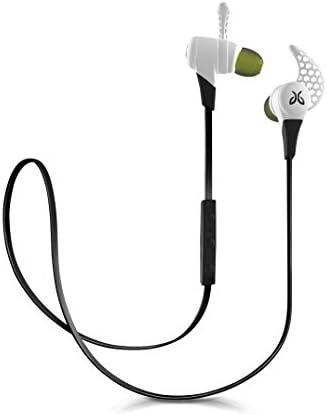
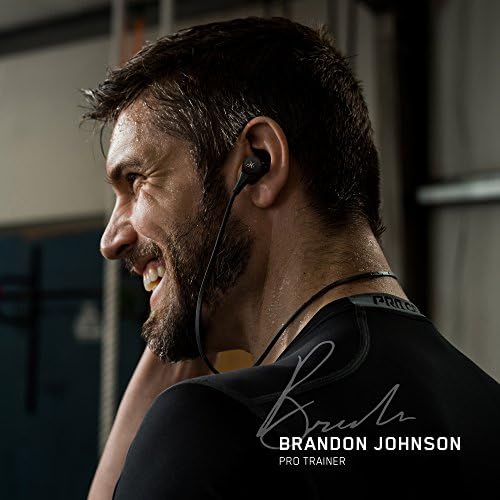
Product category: headphones
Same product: no